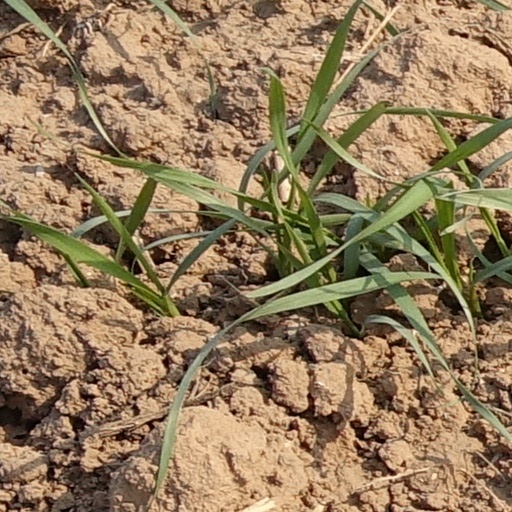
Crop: wheat